Air Safaris

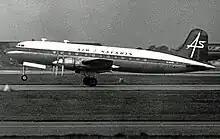
Air Safaris Hermes 4 at Manchester Airport in 1961

Air Safaris Limited was formed on 26 November 1959 equipped with four-engined Handley Page Hermes and twin-engined Vickers Viking airliners to operate scheduled and charter flights based at London Gatwick Airport. Originally started as Meredith Air Transport in 1952 as a Dakota operator it changed name in November 1954 to African Air Safaris Limited and in 1956 bought a Handley Page Hermes from the British Overseas Airways Corporation. It acquired two Vikings in 1959 and with a move to Gatwick Airport became Air Safaris.